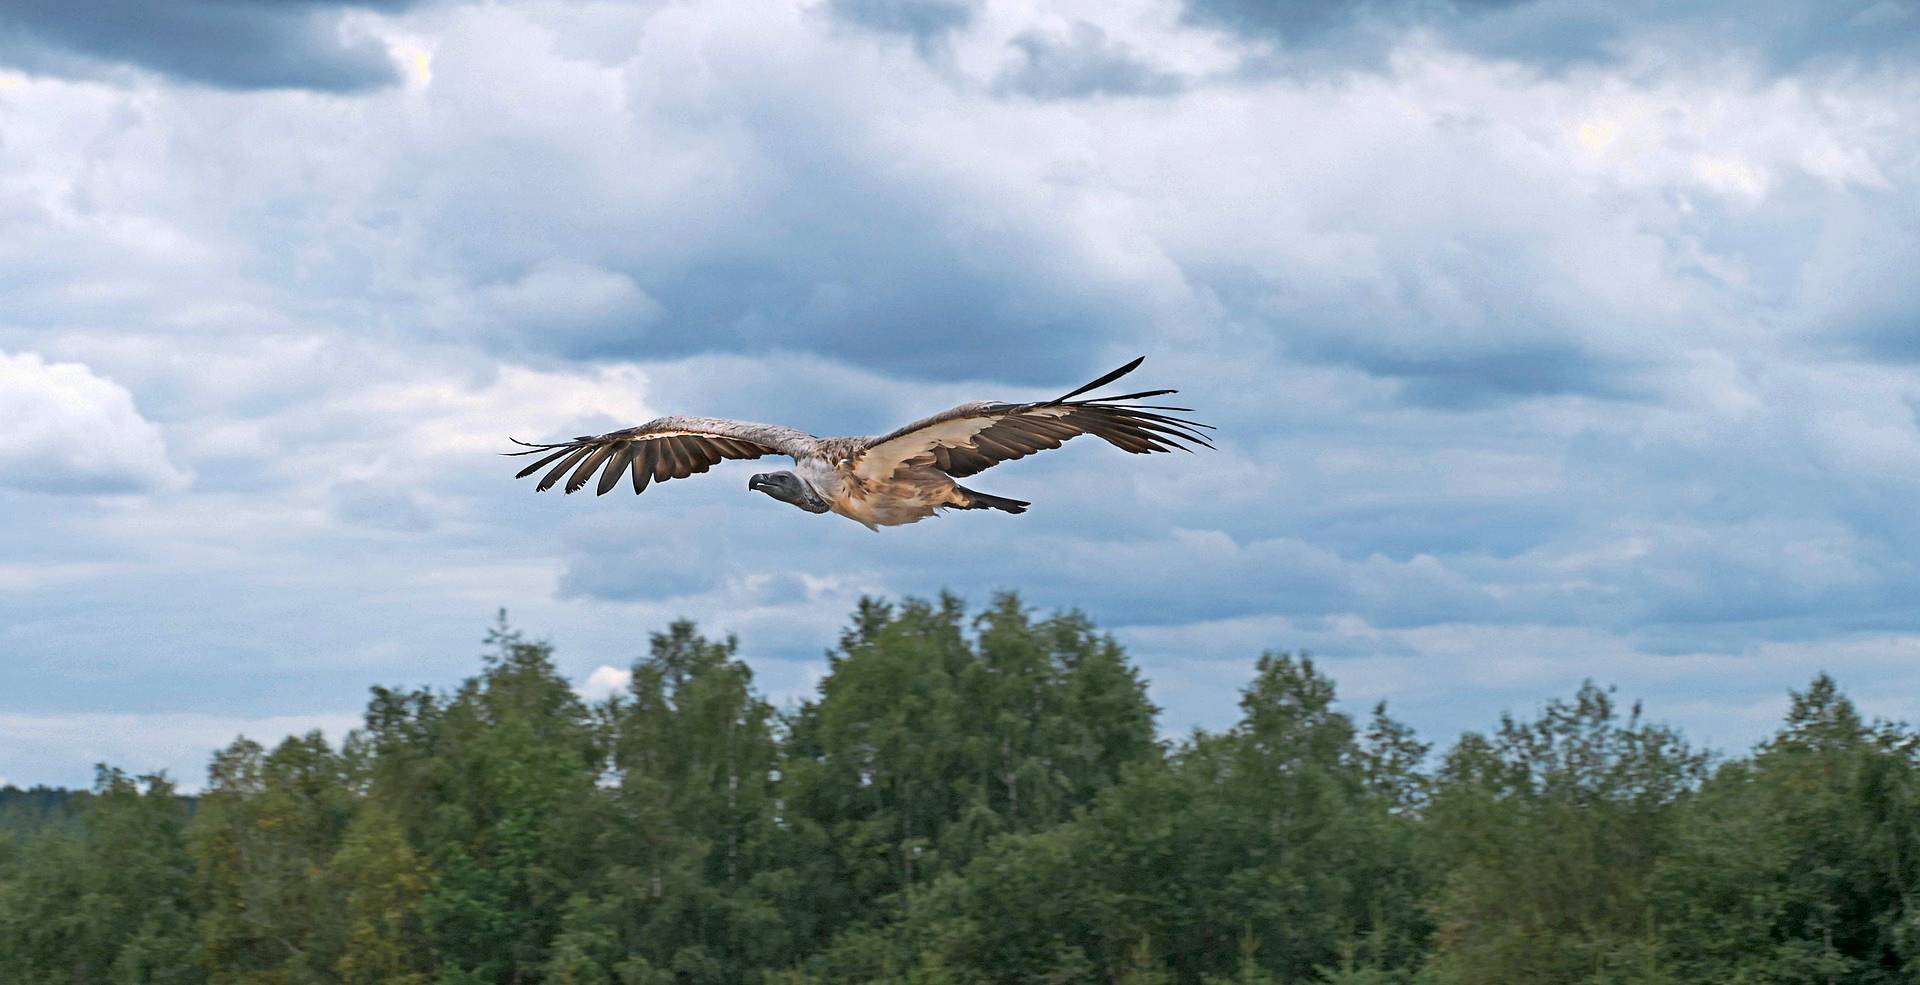
animals, bird, sky, bird of prey, beak, wildlife, accipitriformes, wing, kite, buzzard, eagle, hawk, adaptation, osprey, vulture, northern harrier, golden eagle, accipitridae, falconiformes, harrier, crane like bird